El Universal (Mexico City)

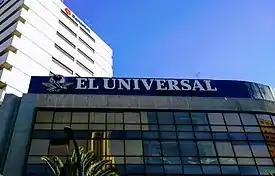

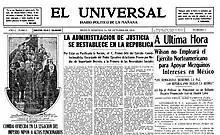
First issue of "El Universal", published on 1 October 1916

"El Universal" was founded by and Emilio Rabasa in October 1916, in the city of Santiago de Querétaro to cover the end of the Mexican Revolution and the creation of the new Mexican Constitution. The circulation of the print edition of "El Universal" is more than 300,000 readers.